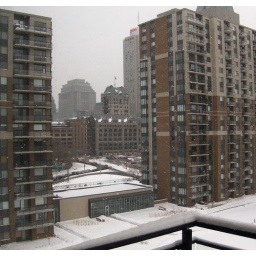
The one-storey building houses the pool and the jacuzzi. The building in the background with the green roof and Canadian flag is Windsor Station.